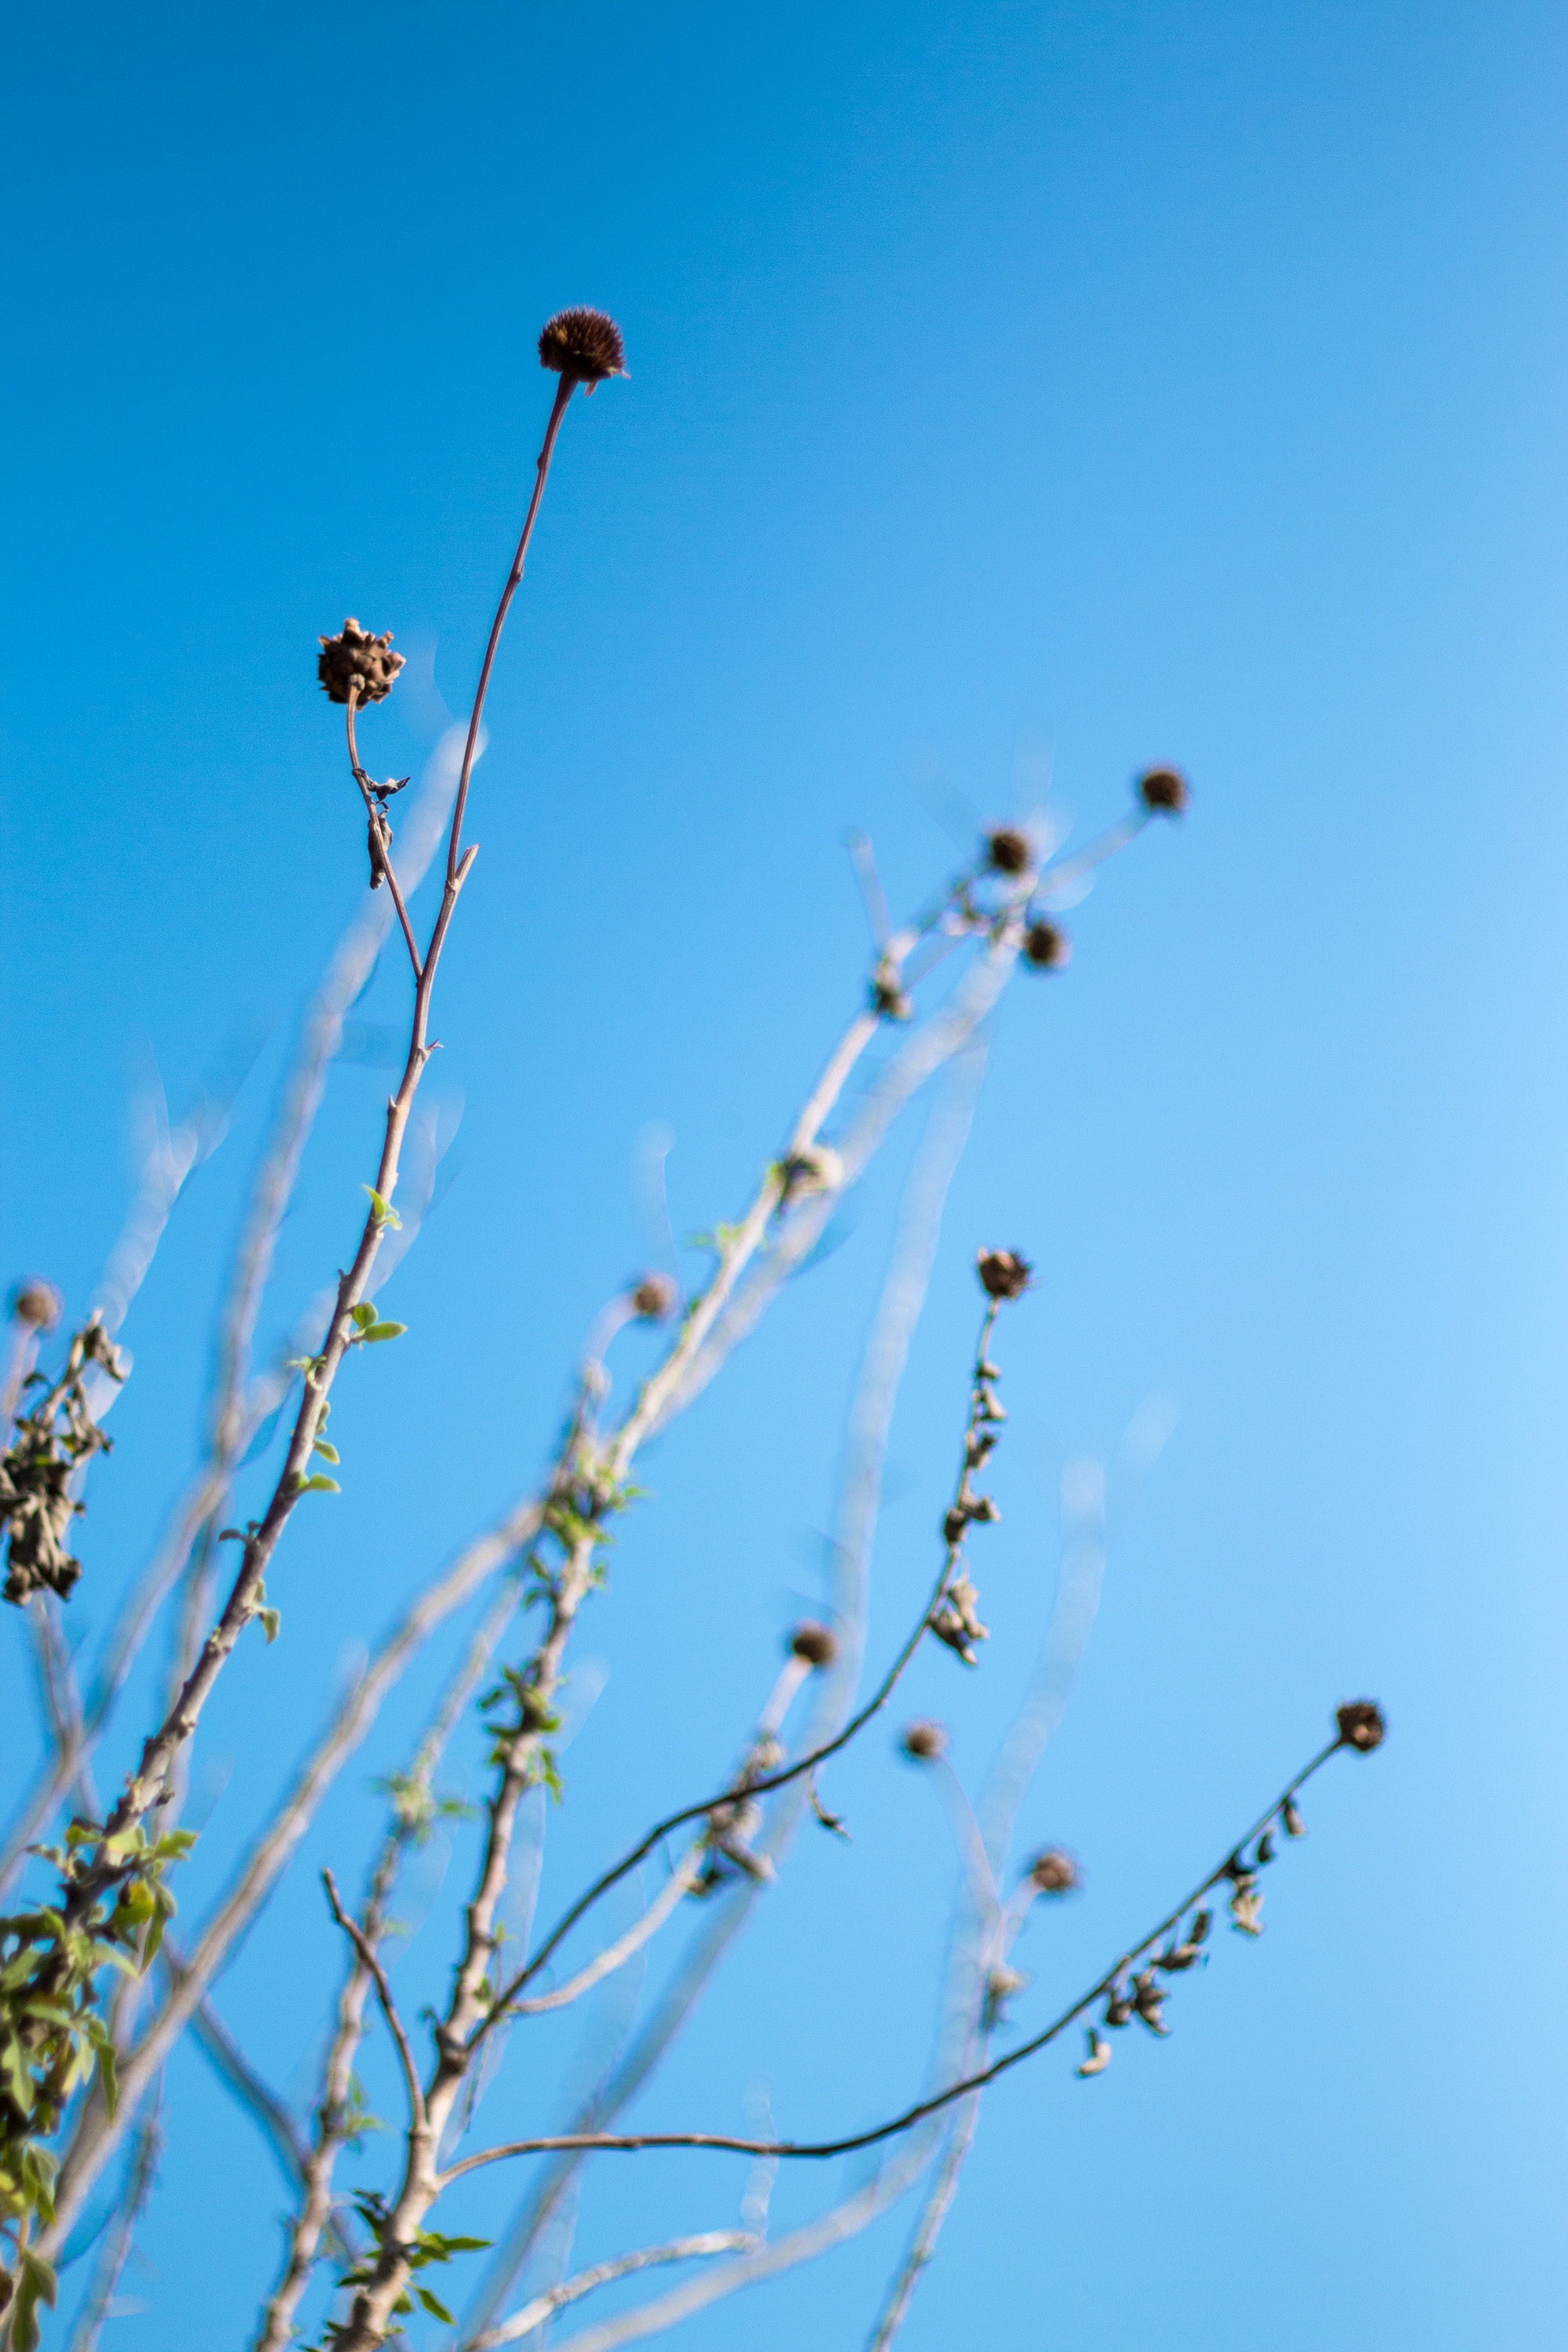
tree, water, nature, grass, branch, blossom, bird, plant, sky, leaf, flower, spring, blue, flora, season, blue sky, chrysanthemum, die, macro photography, atmosphere of earth, perching bird, min nan